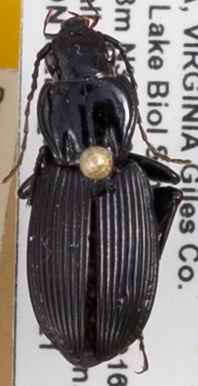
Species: Pterostichus lachrymosus
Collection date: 2021-09-21
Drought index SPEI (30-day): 1.46
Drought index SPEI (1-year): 0.688
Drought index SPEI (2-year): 1.69